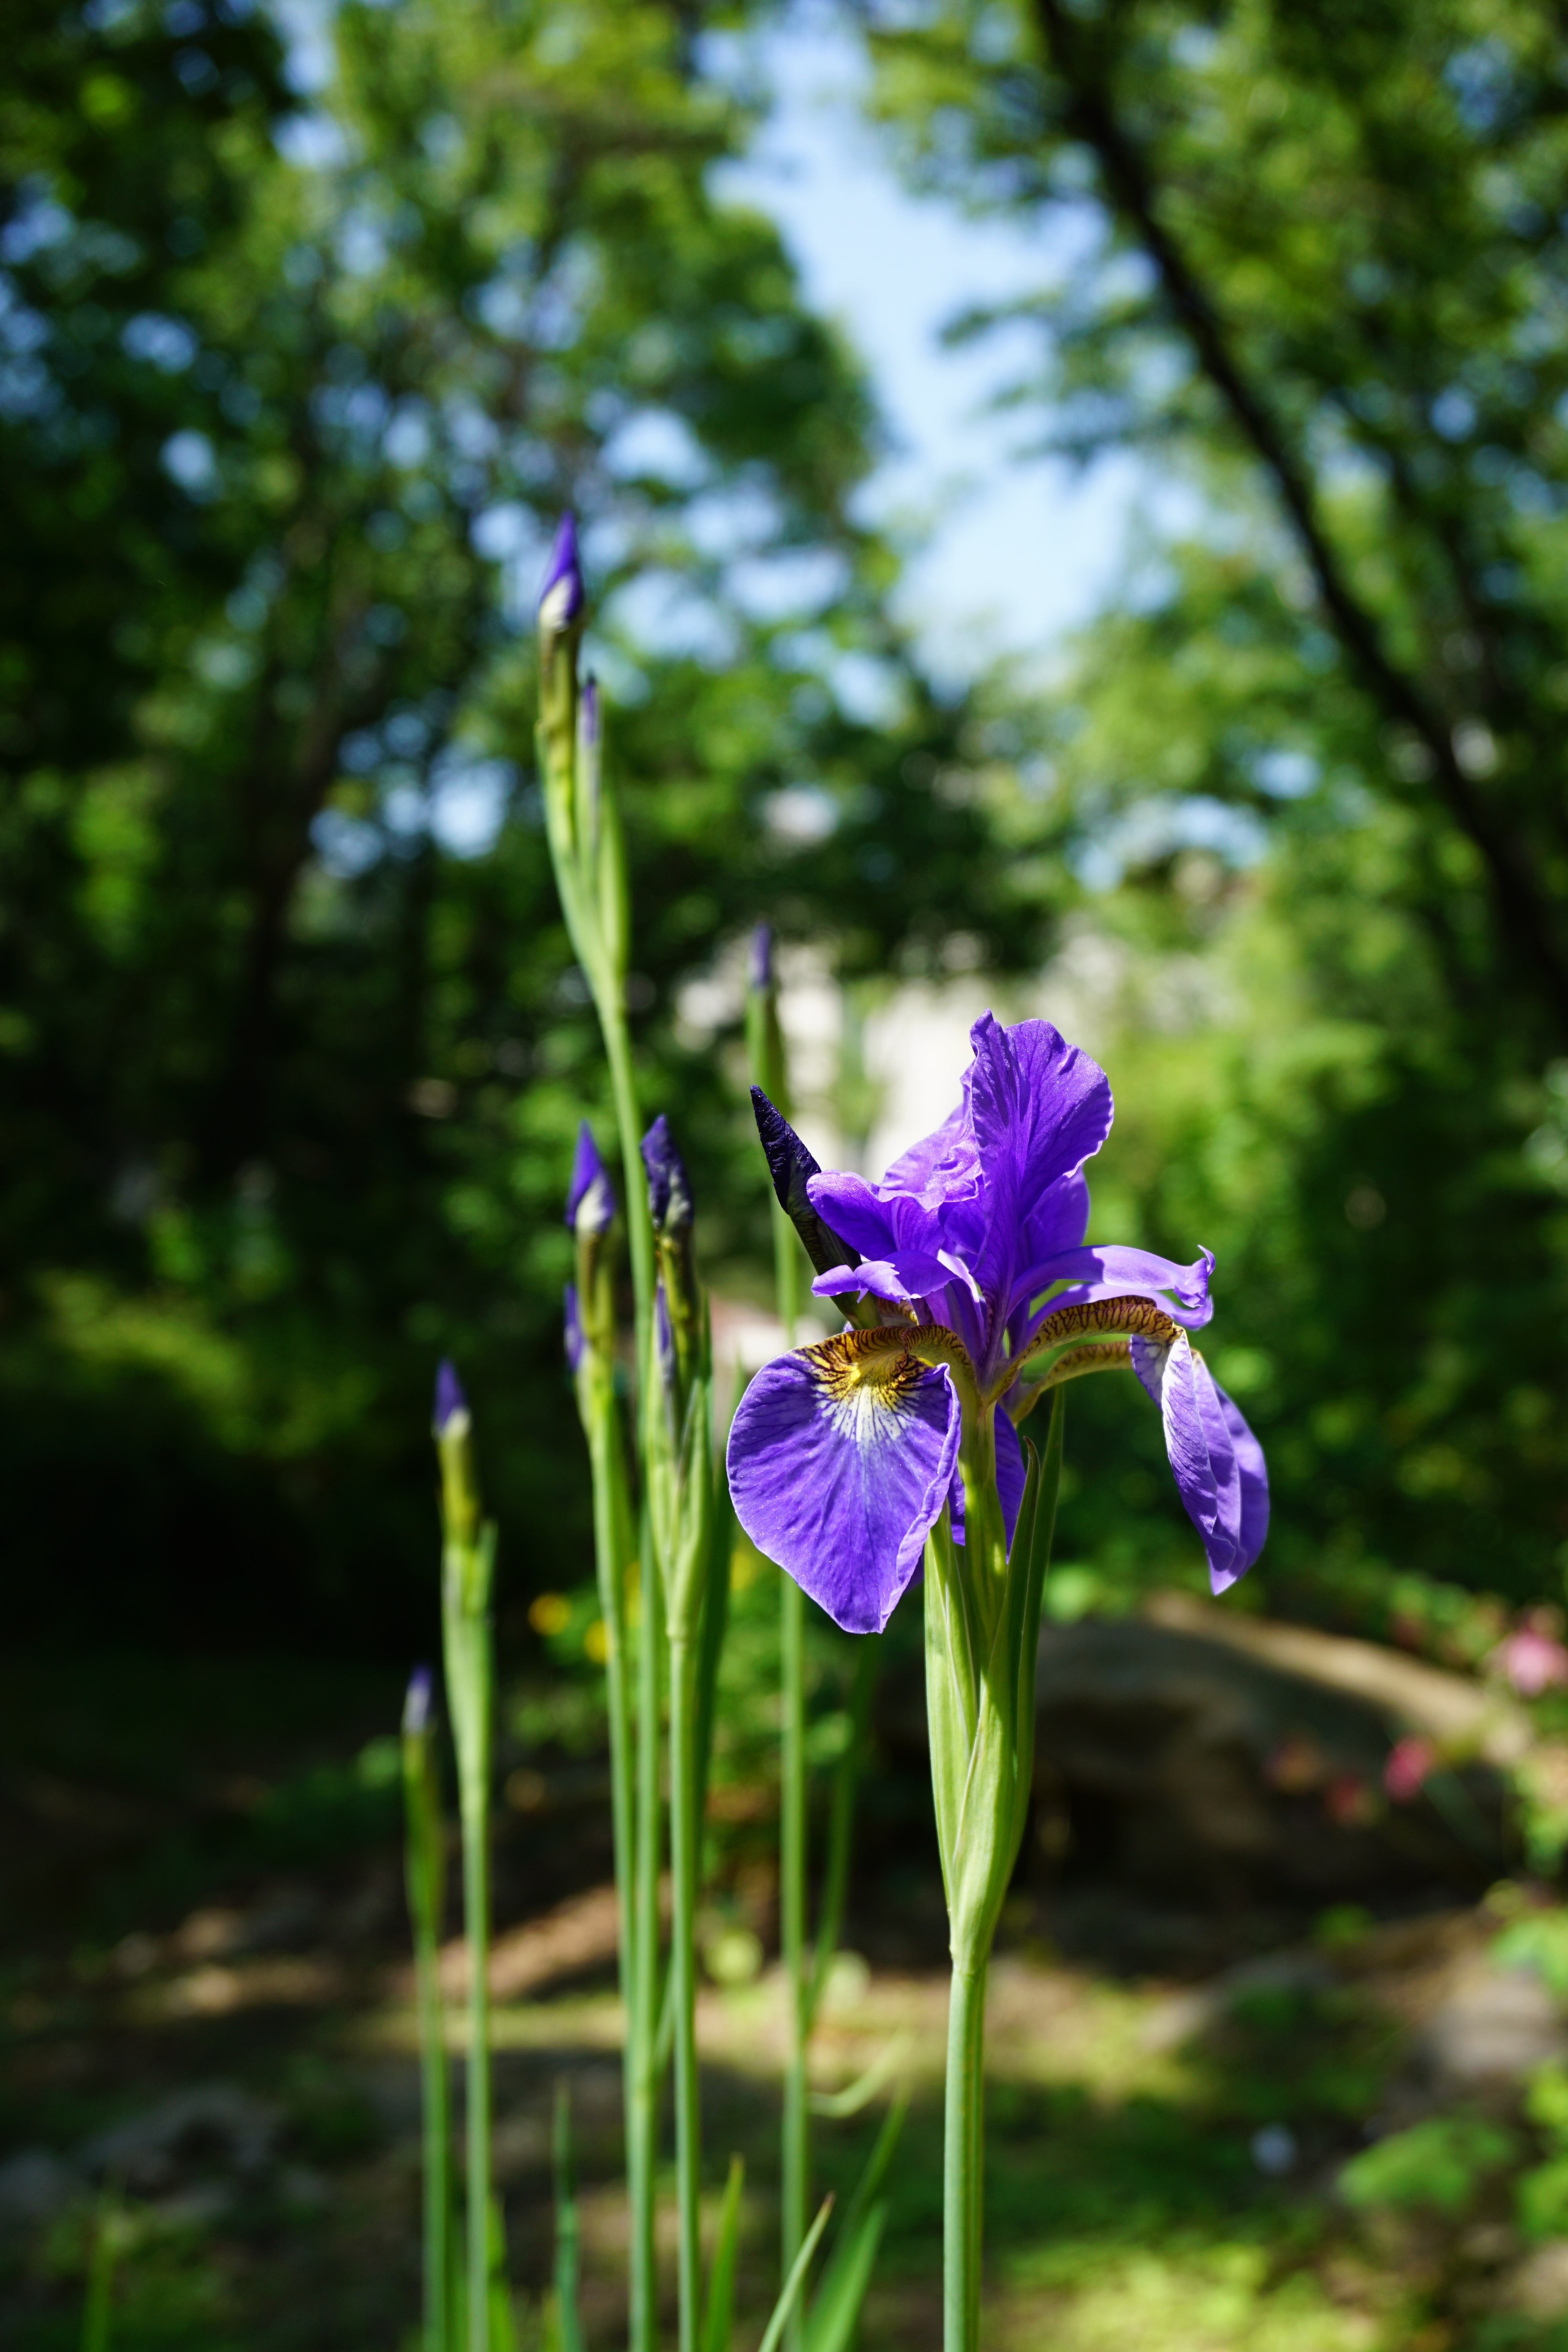
nature, forest, blossom, plant, meadow, flower, green, botany, garden, flora, plants, wildflower, flowers, iris, eye, woodland, i, flowering plant, see flowers, land plant, iris family